Asbury Methodist Church (Raynham, North Carolina)

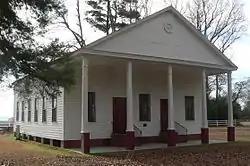
Asbury Methodist Church, December 2014

Asbury Methodist Church, also known as Asbury Memorial Church and Asbury Methodist Episcopal Church South, is a historic Methodist church located at Raynham, Robeson County, North Carolina. It was built in 1861, and is a one-story, timber-frame building in a modest Greek Revival style. It measures approximately 40 feet by 50 feet and features a prominent, projecting, pedimented front gable supported by five posts. Adjacent to the church is the contributing cemetery with approximately 200 marked graves. The oldest grave dates to 1848.